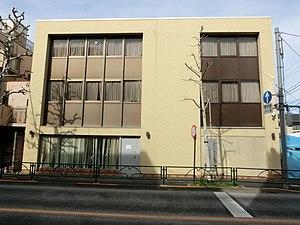
Bureau de liaison du dalaï-lama pour le Japon et l'Asie orientale est un bureau de la représentation officielle du 14e dalaï-lama et du gouvernement tibétain en exil. Fondé en 1976, il est situé à Shinjuku à Tokyo.